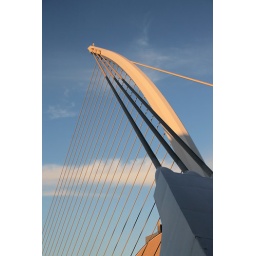
The Samuel Beckett Bridge over the river Liffey, Dublin, Ireland.The bridge was designed by Santiago Calatrava Valls.